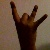
The image shows a hand gesture representing the number 8 in Indian Sign Language.